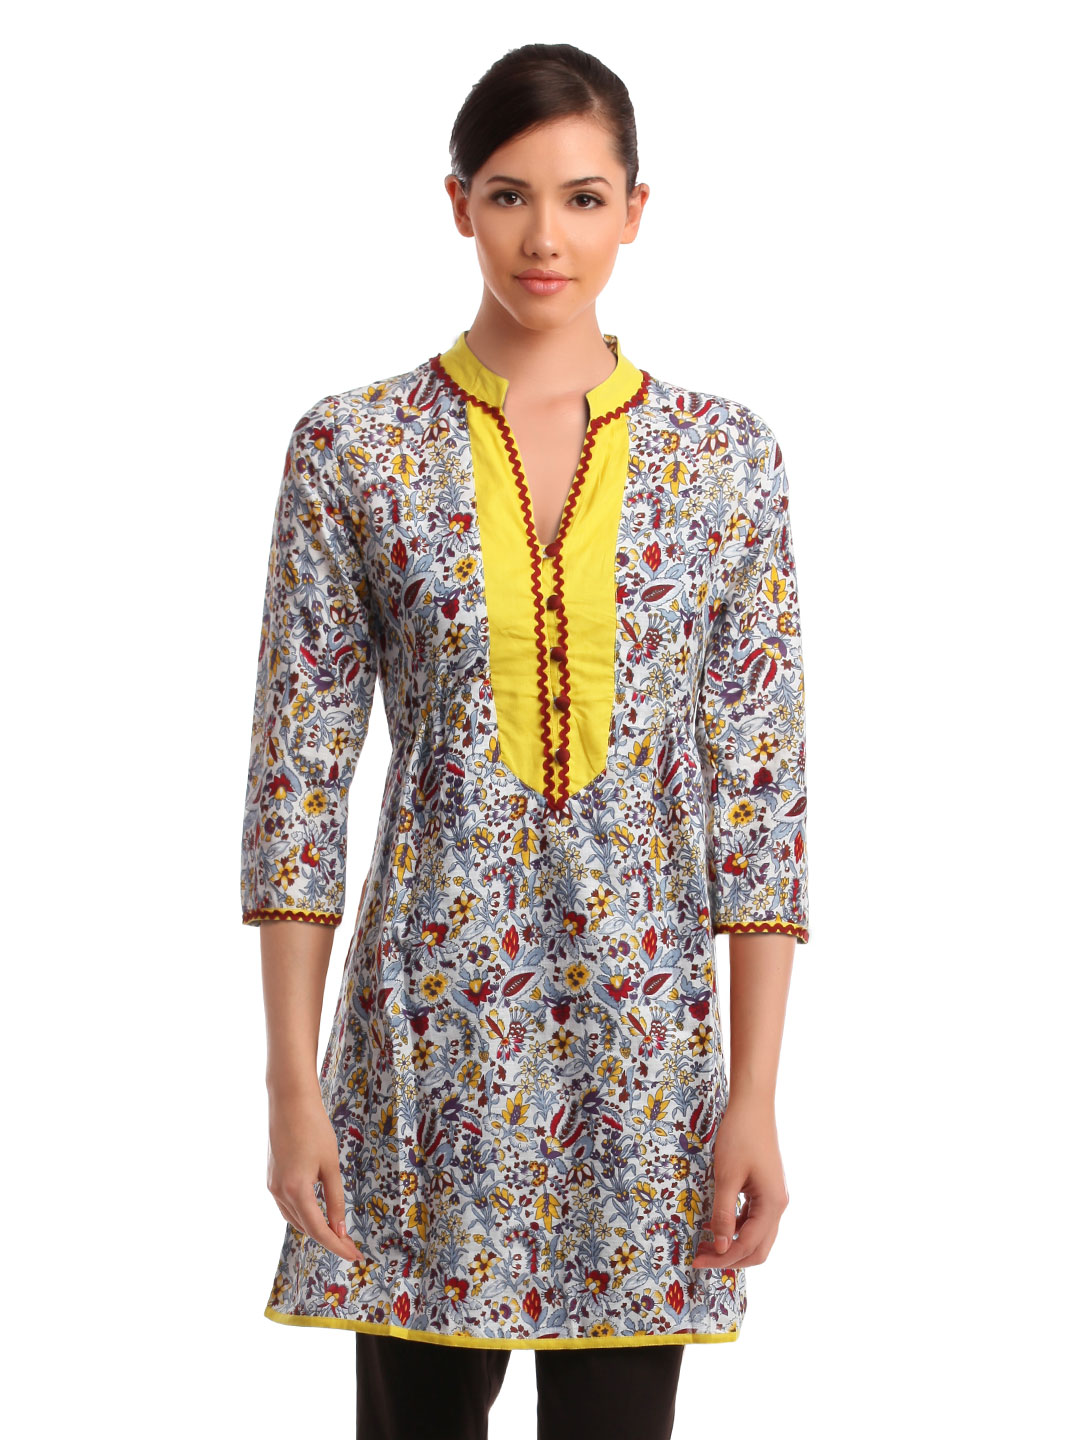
Ayaanay Women White Printed Tunic
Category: Apparel / Topwear / Tunics
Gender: Women
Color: White
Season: Fall 2012
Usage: Casual